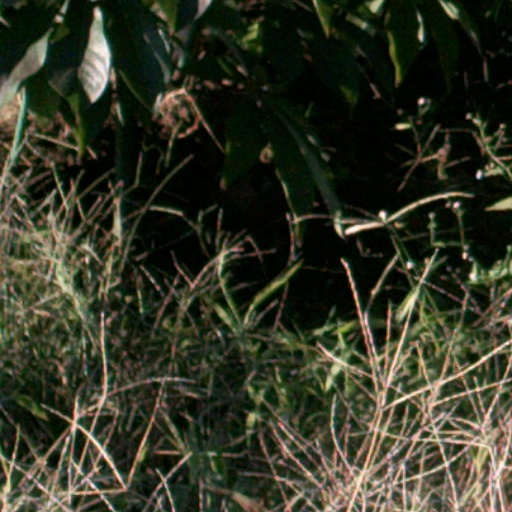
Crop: cassava